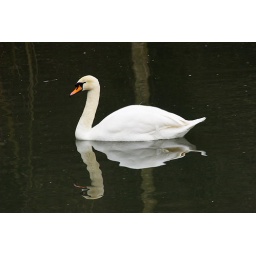
Mute swan slides across the water in a regal manner.